Yannick Hanfmann

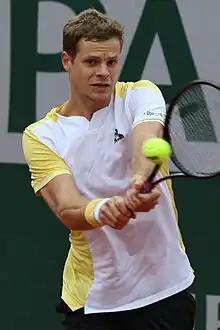
Hanfmann at the 2023 French Open

Yannick Hanfmann (born 13 November 1991) is a German professional tennis player. He has a career-high ATP singles ranking of world No. 45, achieved in July 2023, and a best doubles ranking of No. 81, attained in July 2024.